Rorschach (character)

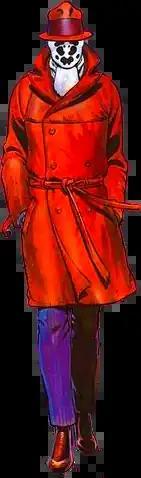
Walter Kovacs as Rorschach. Art by Dave Gibbons

Walter Joseph Kovacs, also known as Rorschach, is a fictional antihero and one of the two main protagonists (alongside Nite Owl) of the graphic novel limited series "Watchmen", published by DC Comics in 1986. Rorschach was created by writer Alan Moore with artist Dave Gibbons; as with most of the main characters in the series, he was an analogue for a Charlton Comics character; in this case, Steve Ditko's the Question. Moore also modeled Rorschach on Mr. A, another Steve Ditko creation on whom the Question was originally based.